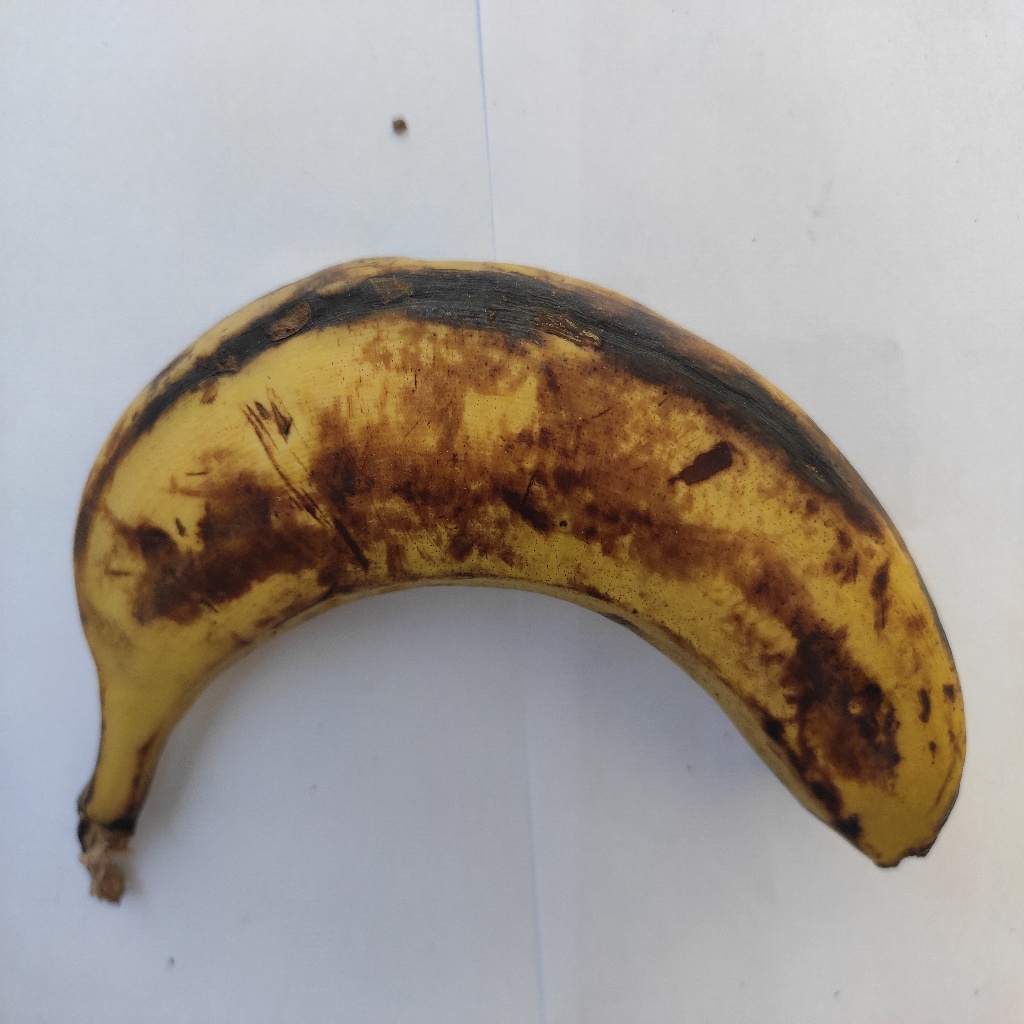
Crop: banana
Quality class: Defect